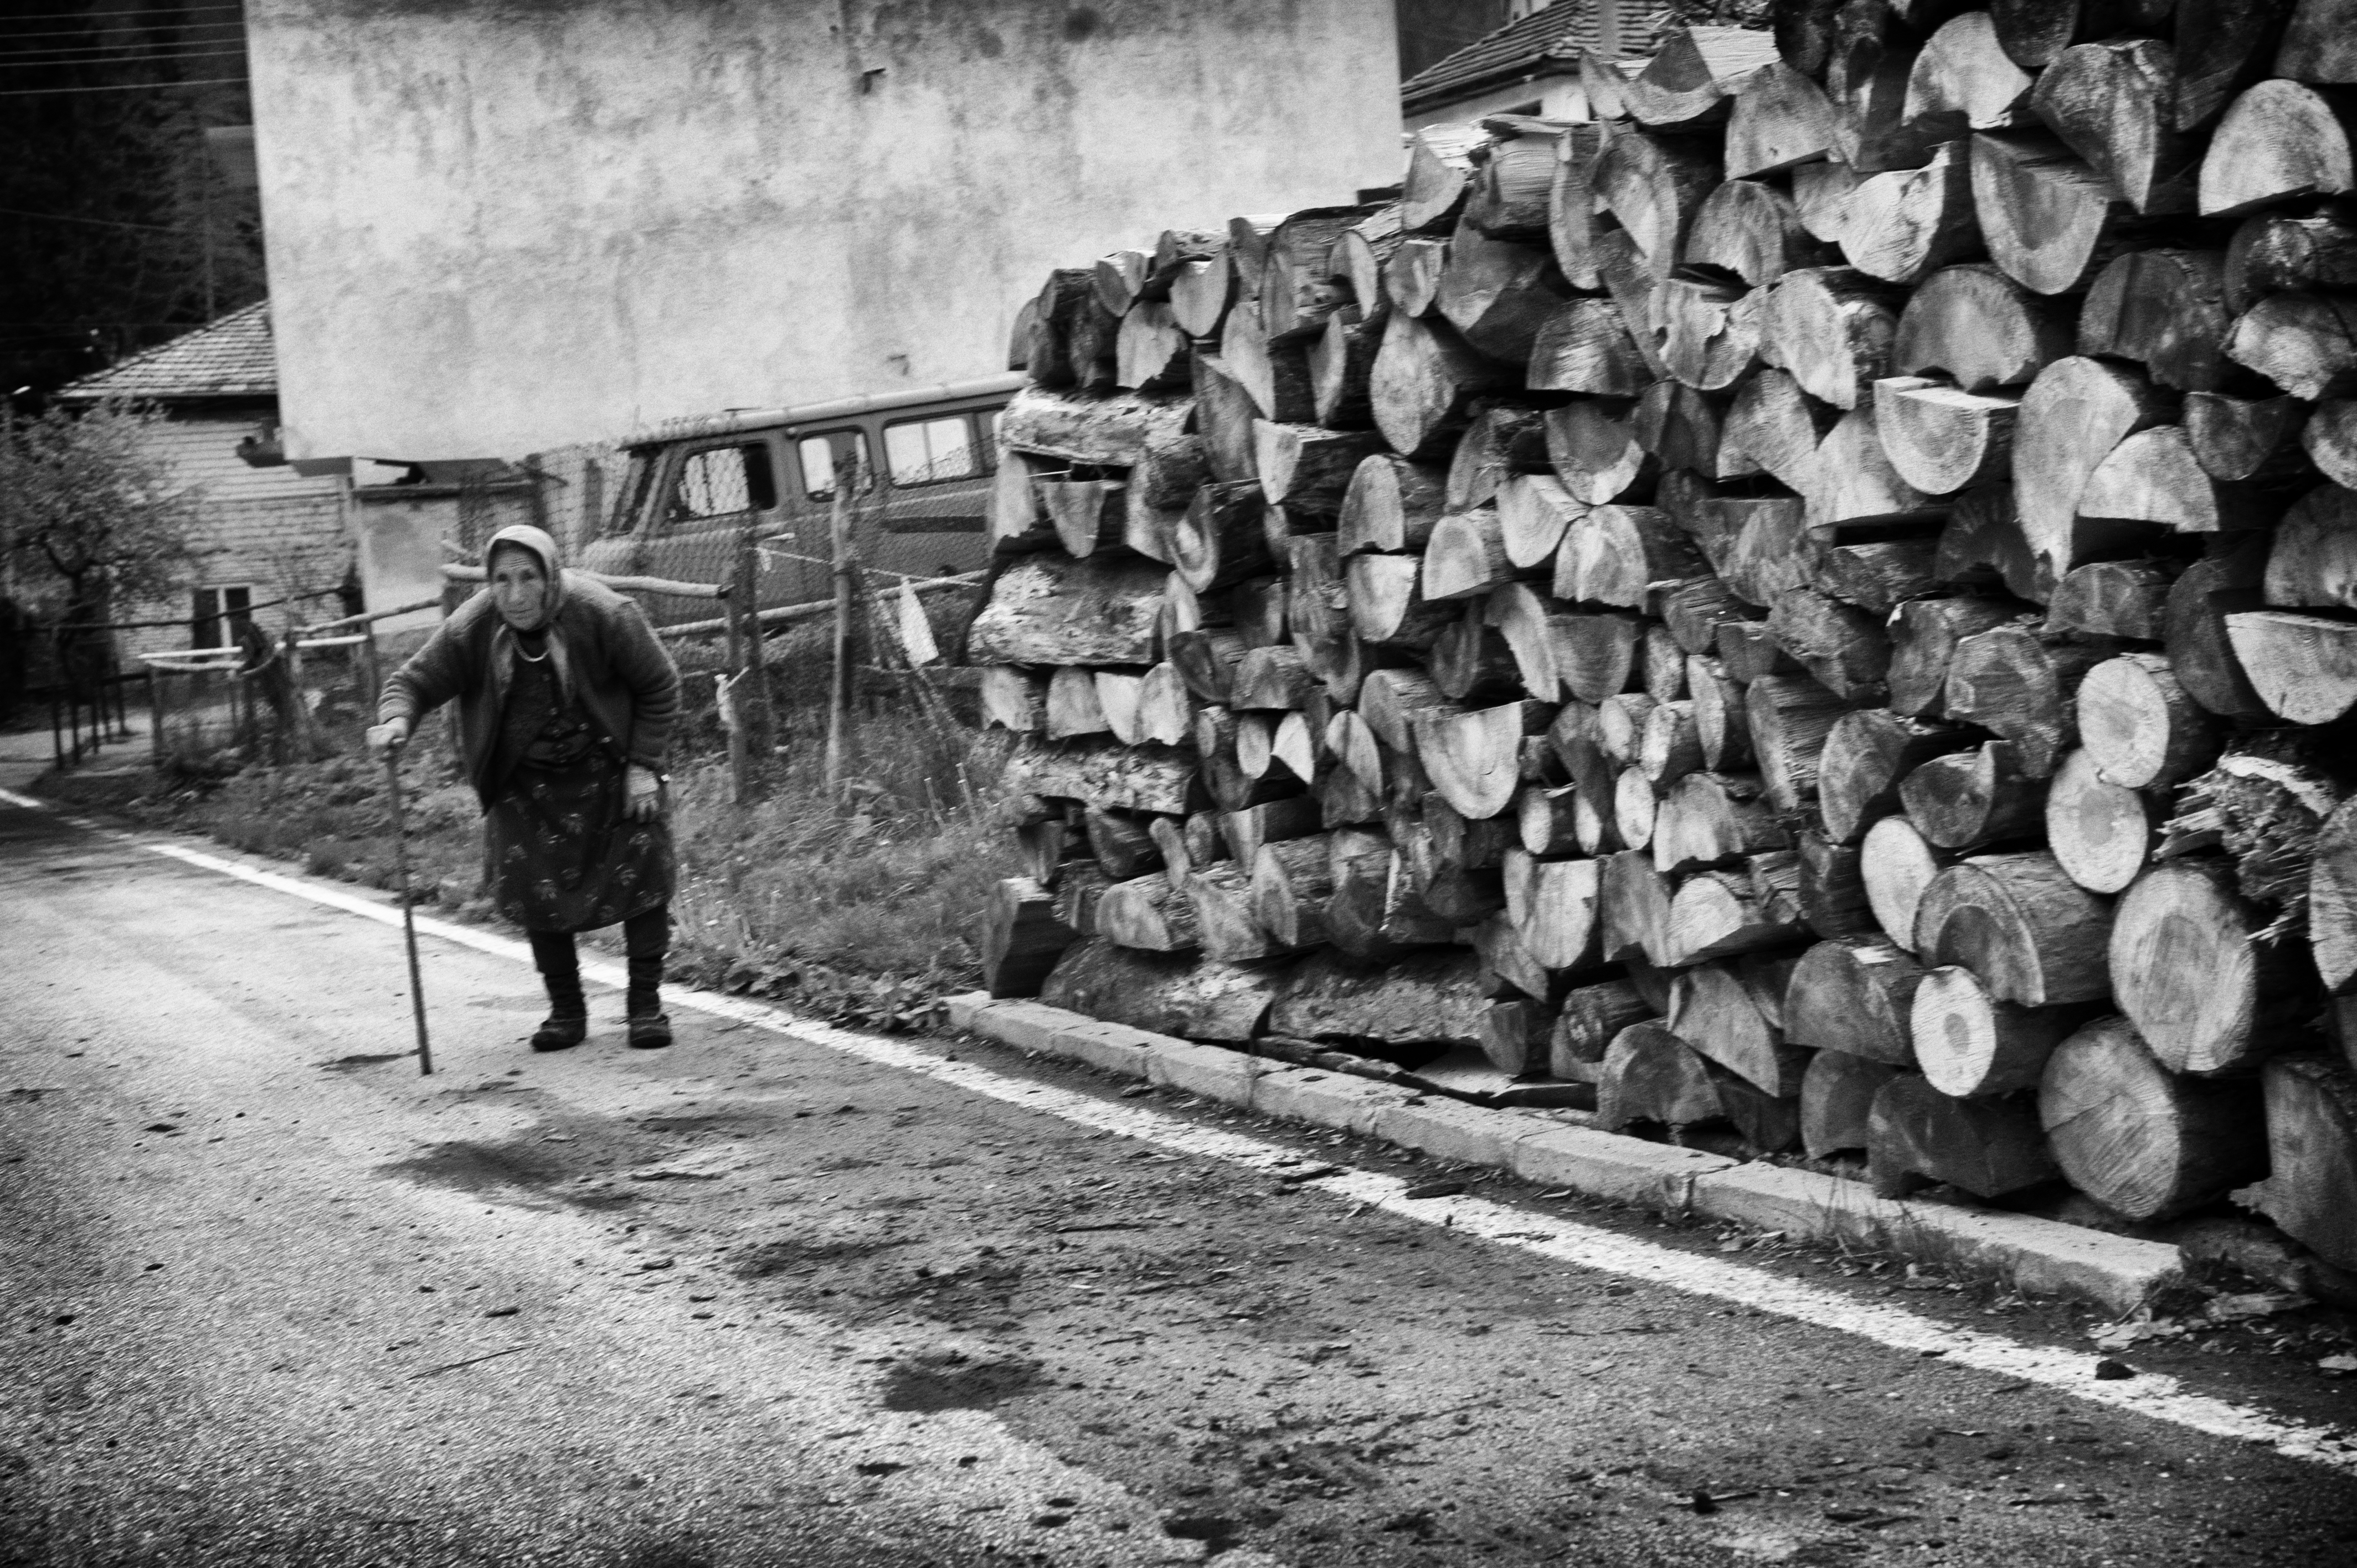
black and white, road, white, street, photography, black, monochrome, infrastructure, photograph, trigrad, urban area, monochrome photography, ancient history